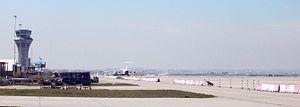
José Bono Martínez [ xoˈse ˈβono maɾˈtines] est un homme d'État espagnol membre du Parti socialiste ouvrier espagnol, né le 14 décembre 1950 à Salobre dans la province d'Albacete.